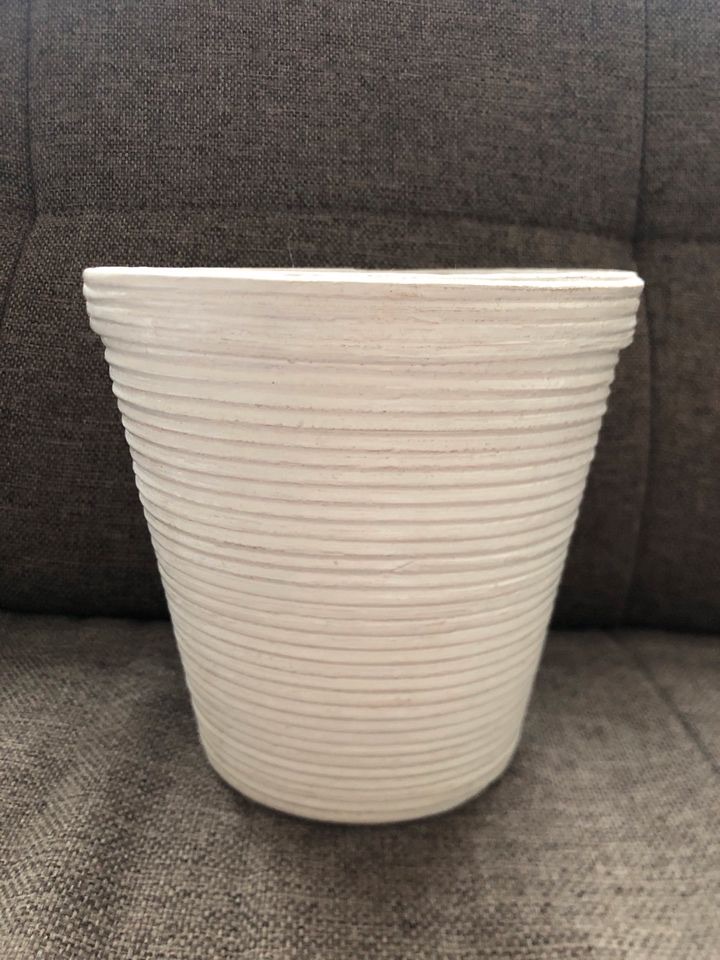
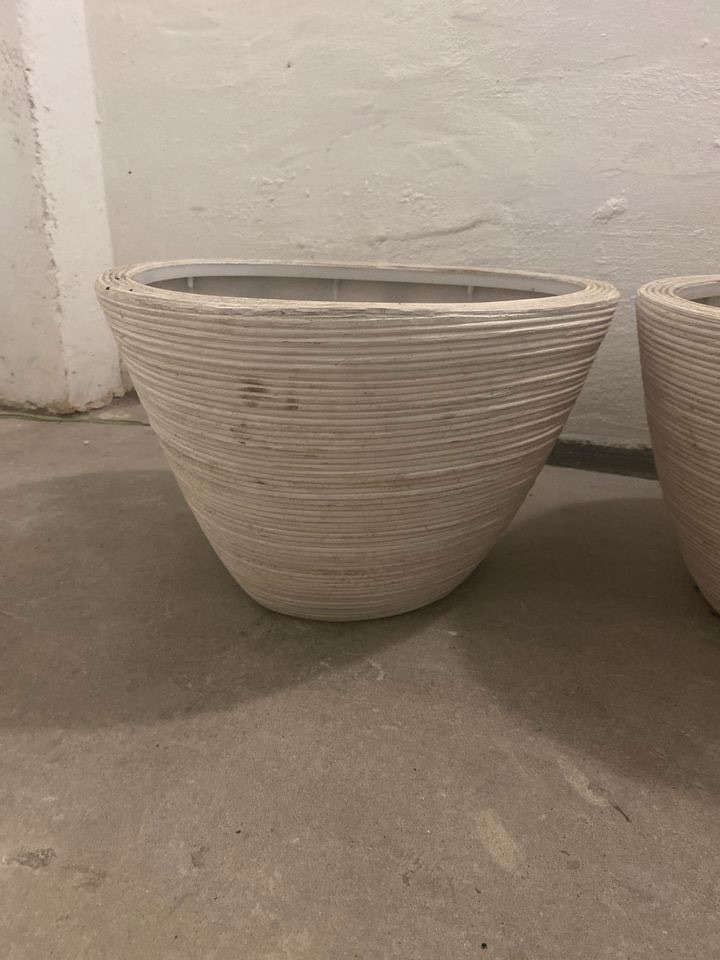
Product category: misc
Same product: yes